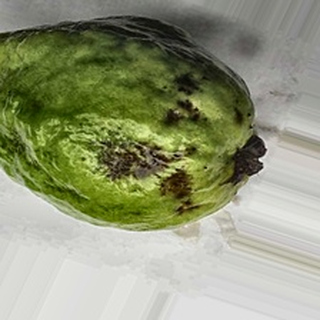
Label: guava_anthracnose